Battle of Georgia Landing

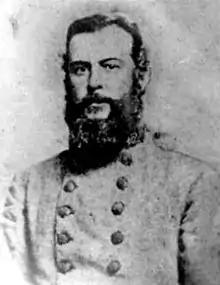
Alfred Mouton

On October 26, Weitzel's force started early and marched down the left (east) bank Bayou Lafourche until from Napoleonville, where the Union troops camped in battle order. Weitzel had two large river flatboats dragged along the bayou by mules and liberated Black slaves, so that he could switch his troops from one side of the bayou to the other. At 6:00 am on October 27, the Union soldiers took up the march south. Using the flatboats, Weitzel moved the 8th New Hampshire and some cavalry led by Lieutenant Solon A. Perkins to the right (west) bank.